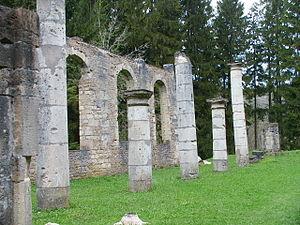
Ruines de l'église d'Ornes (55), village détruit pendant la guerre de 14 Object location49°
Ornes est une commune française située dans le département de la Meuse, en région Grand Est.